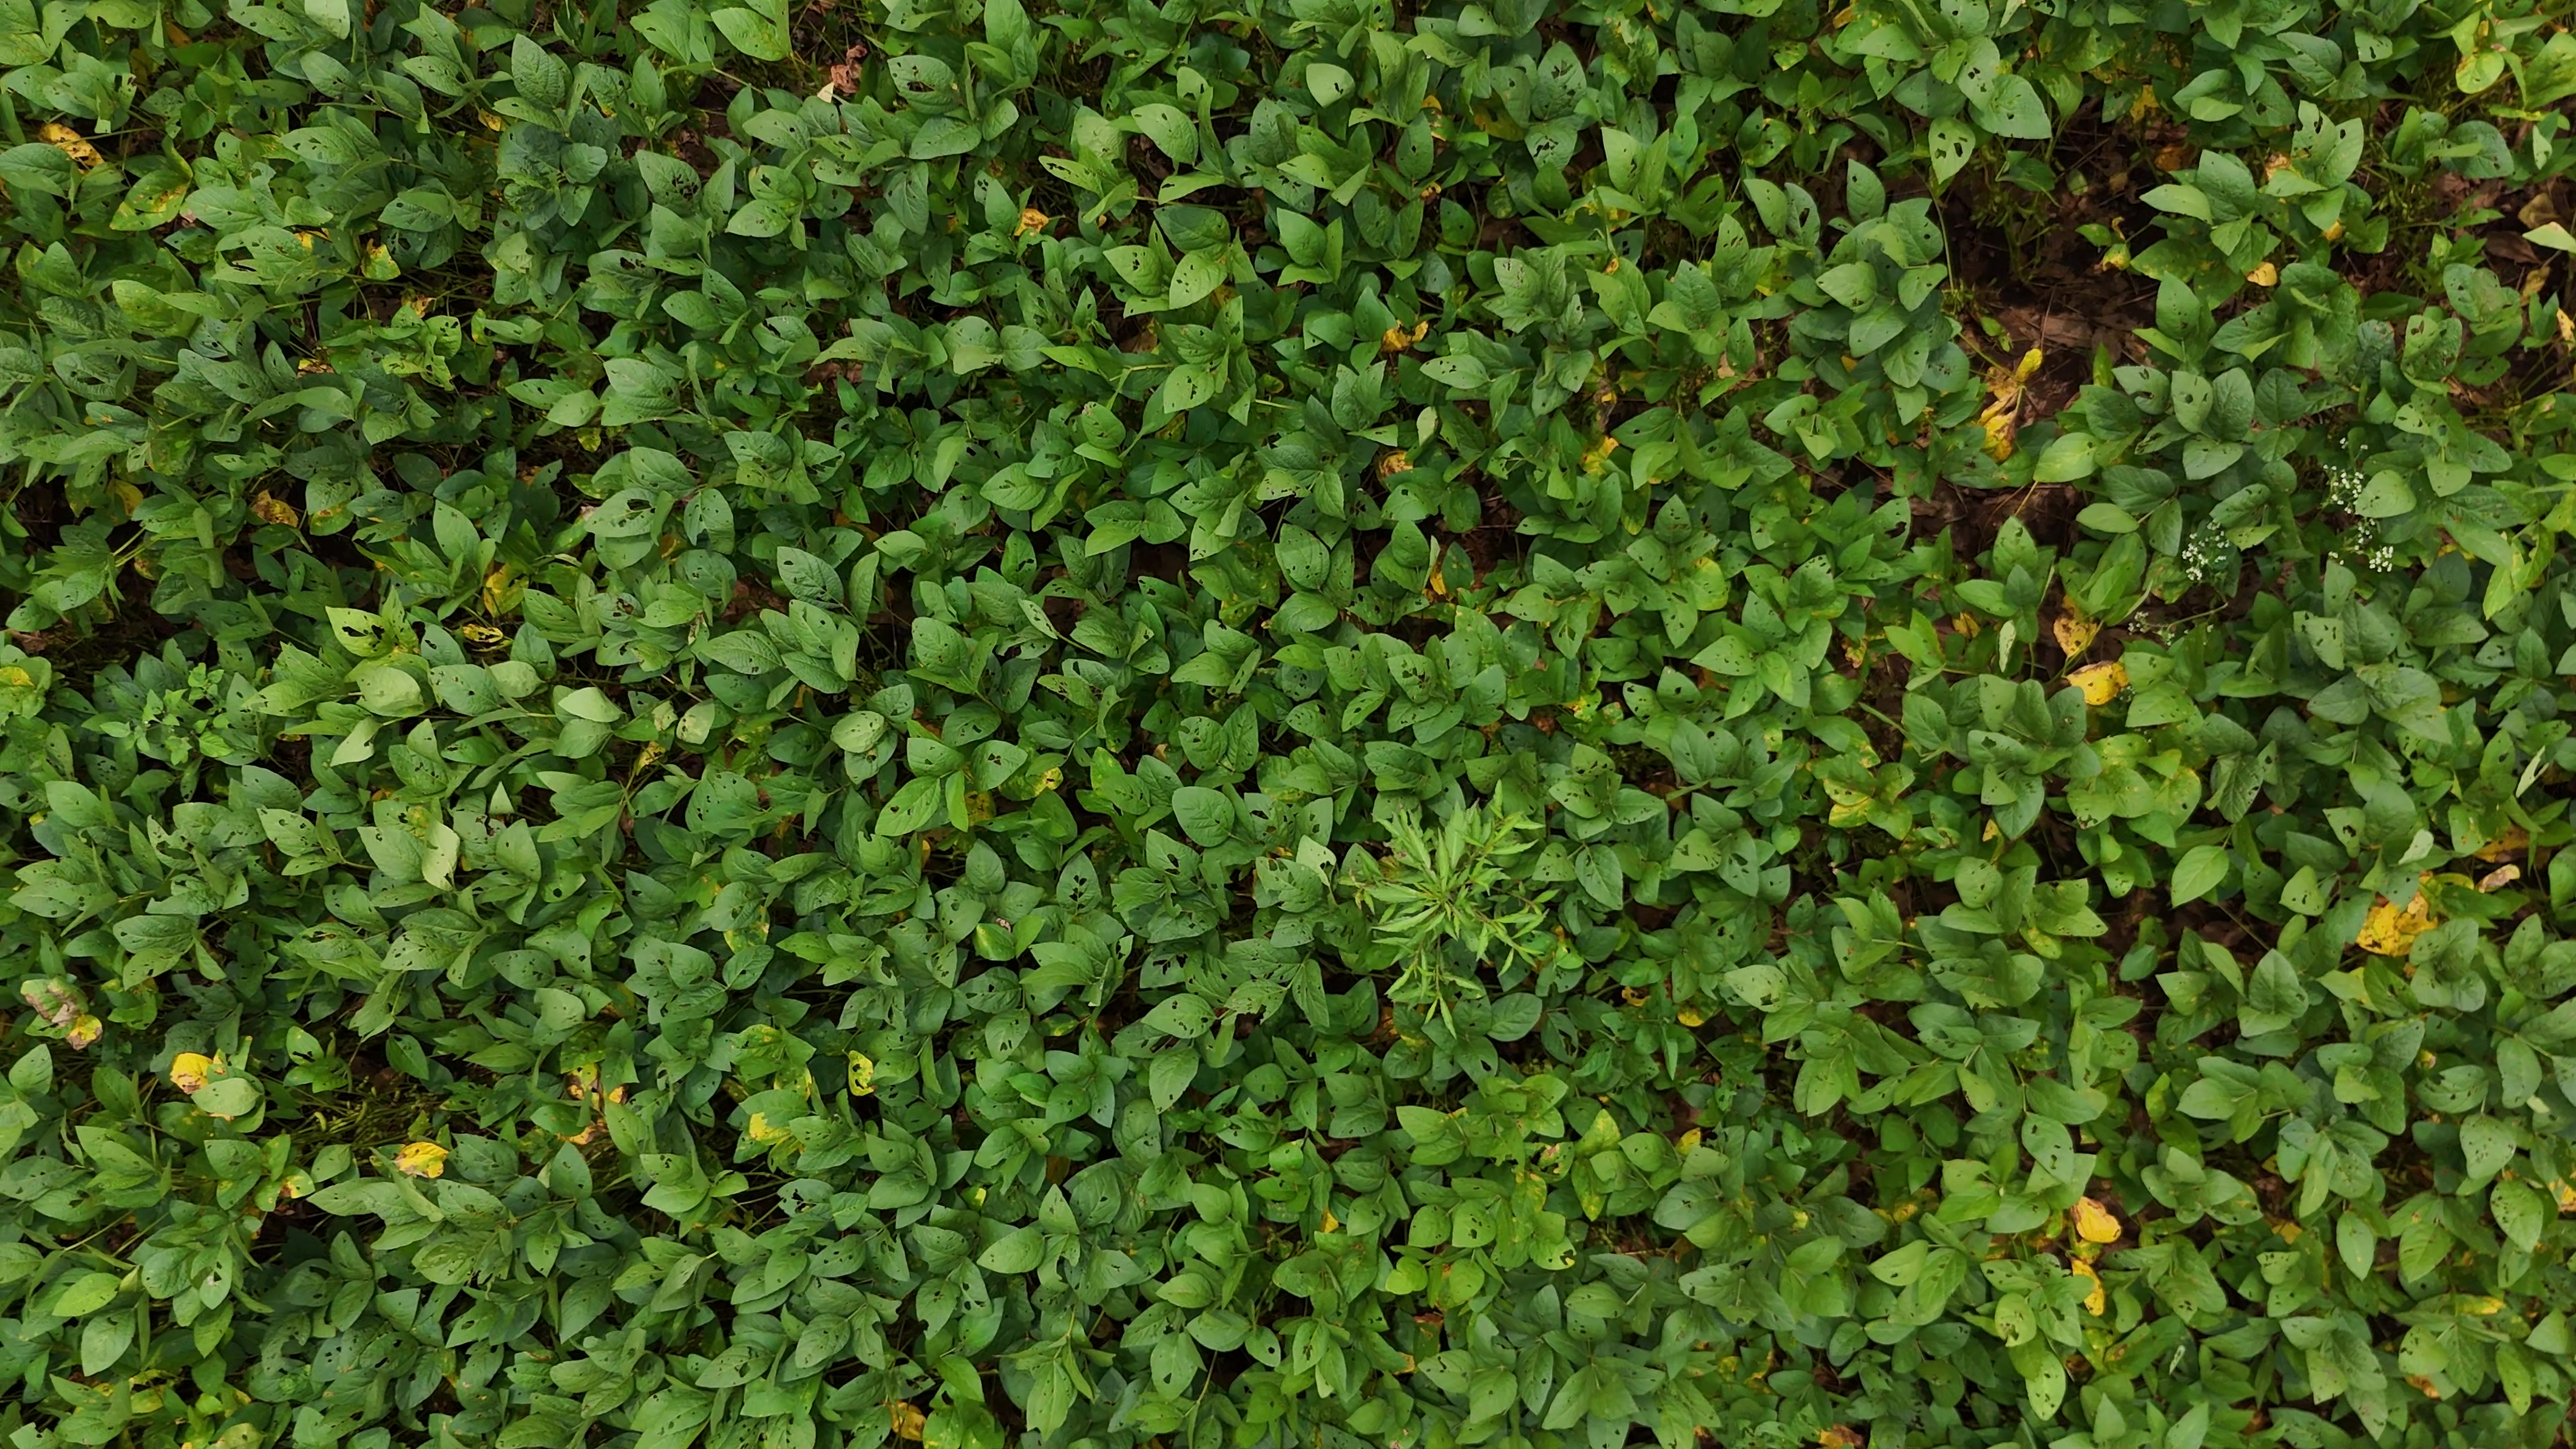
Label: Rust